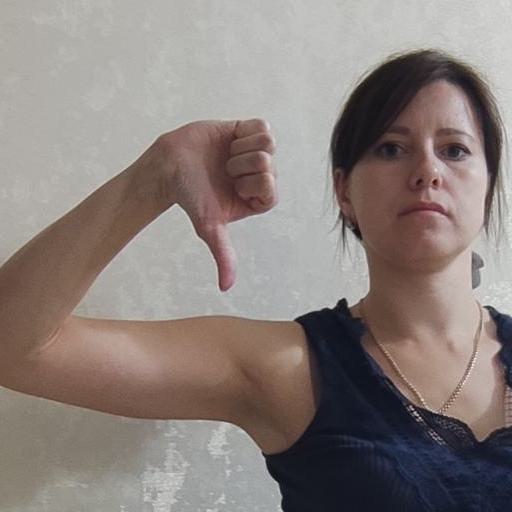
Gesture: dislike